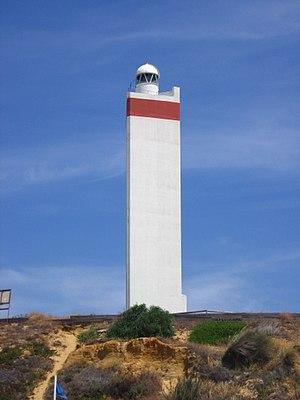
Le phare de Matalascañas est un phare situé à sur la plage de Matalascañas de la commune d'Almonte, dans la province de Huelva en Andalousie.